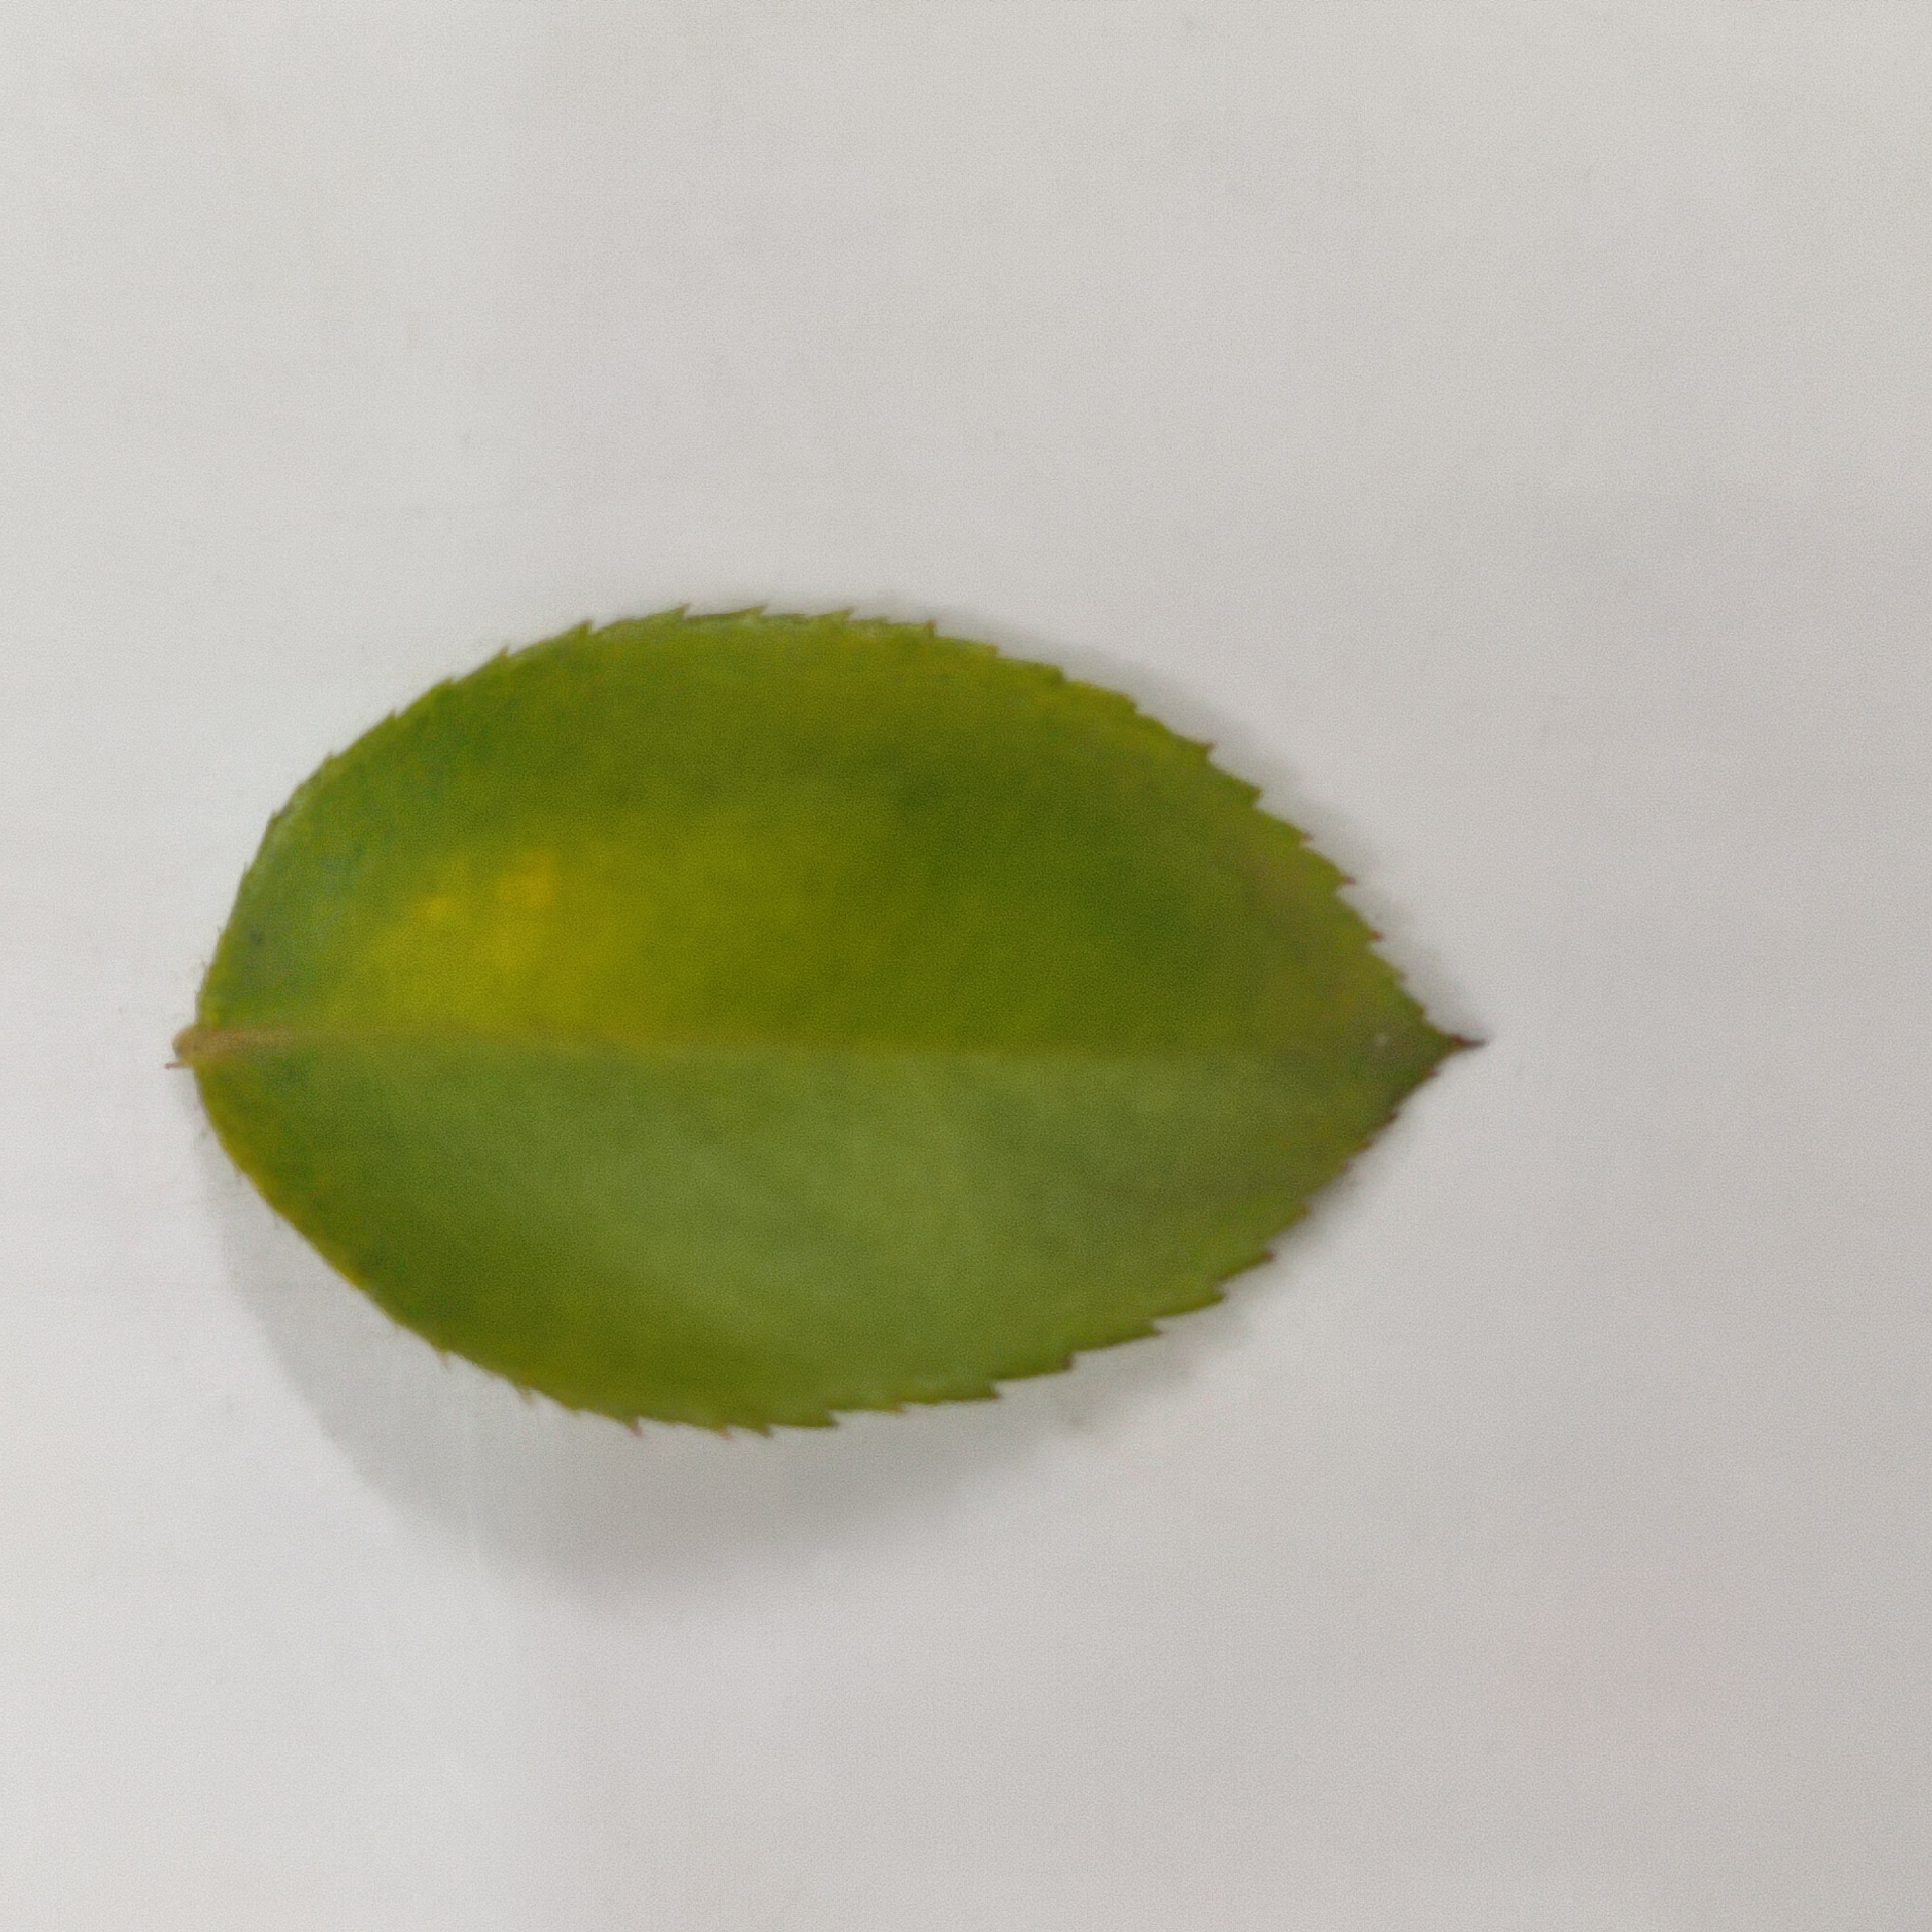
Label: Yellow Mosaic Virus